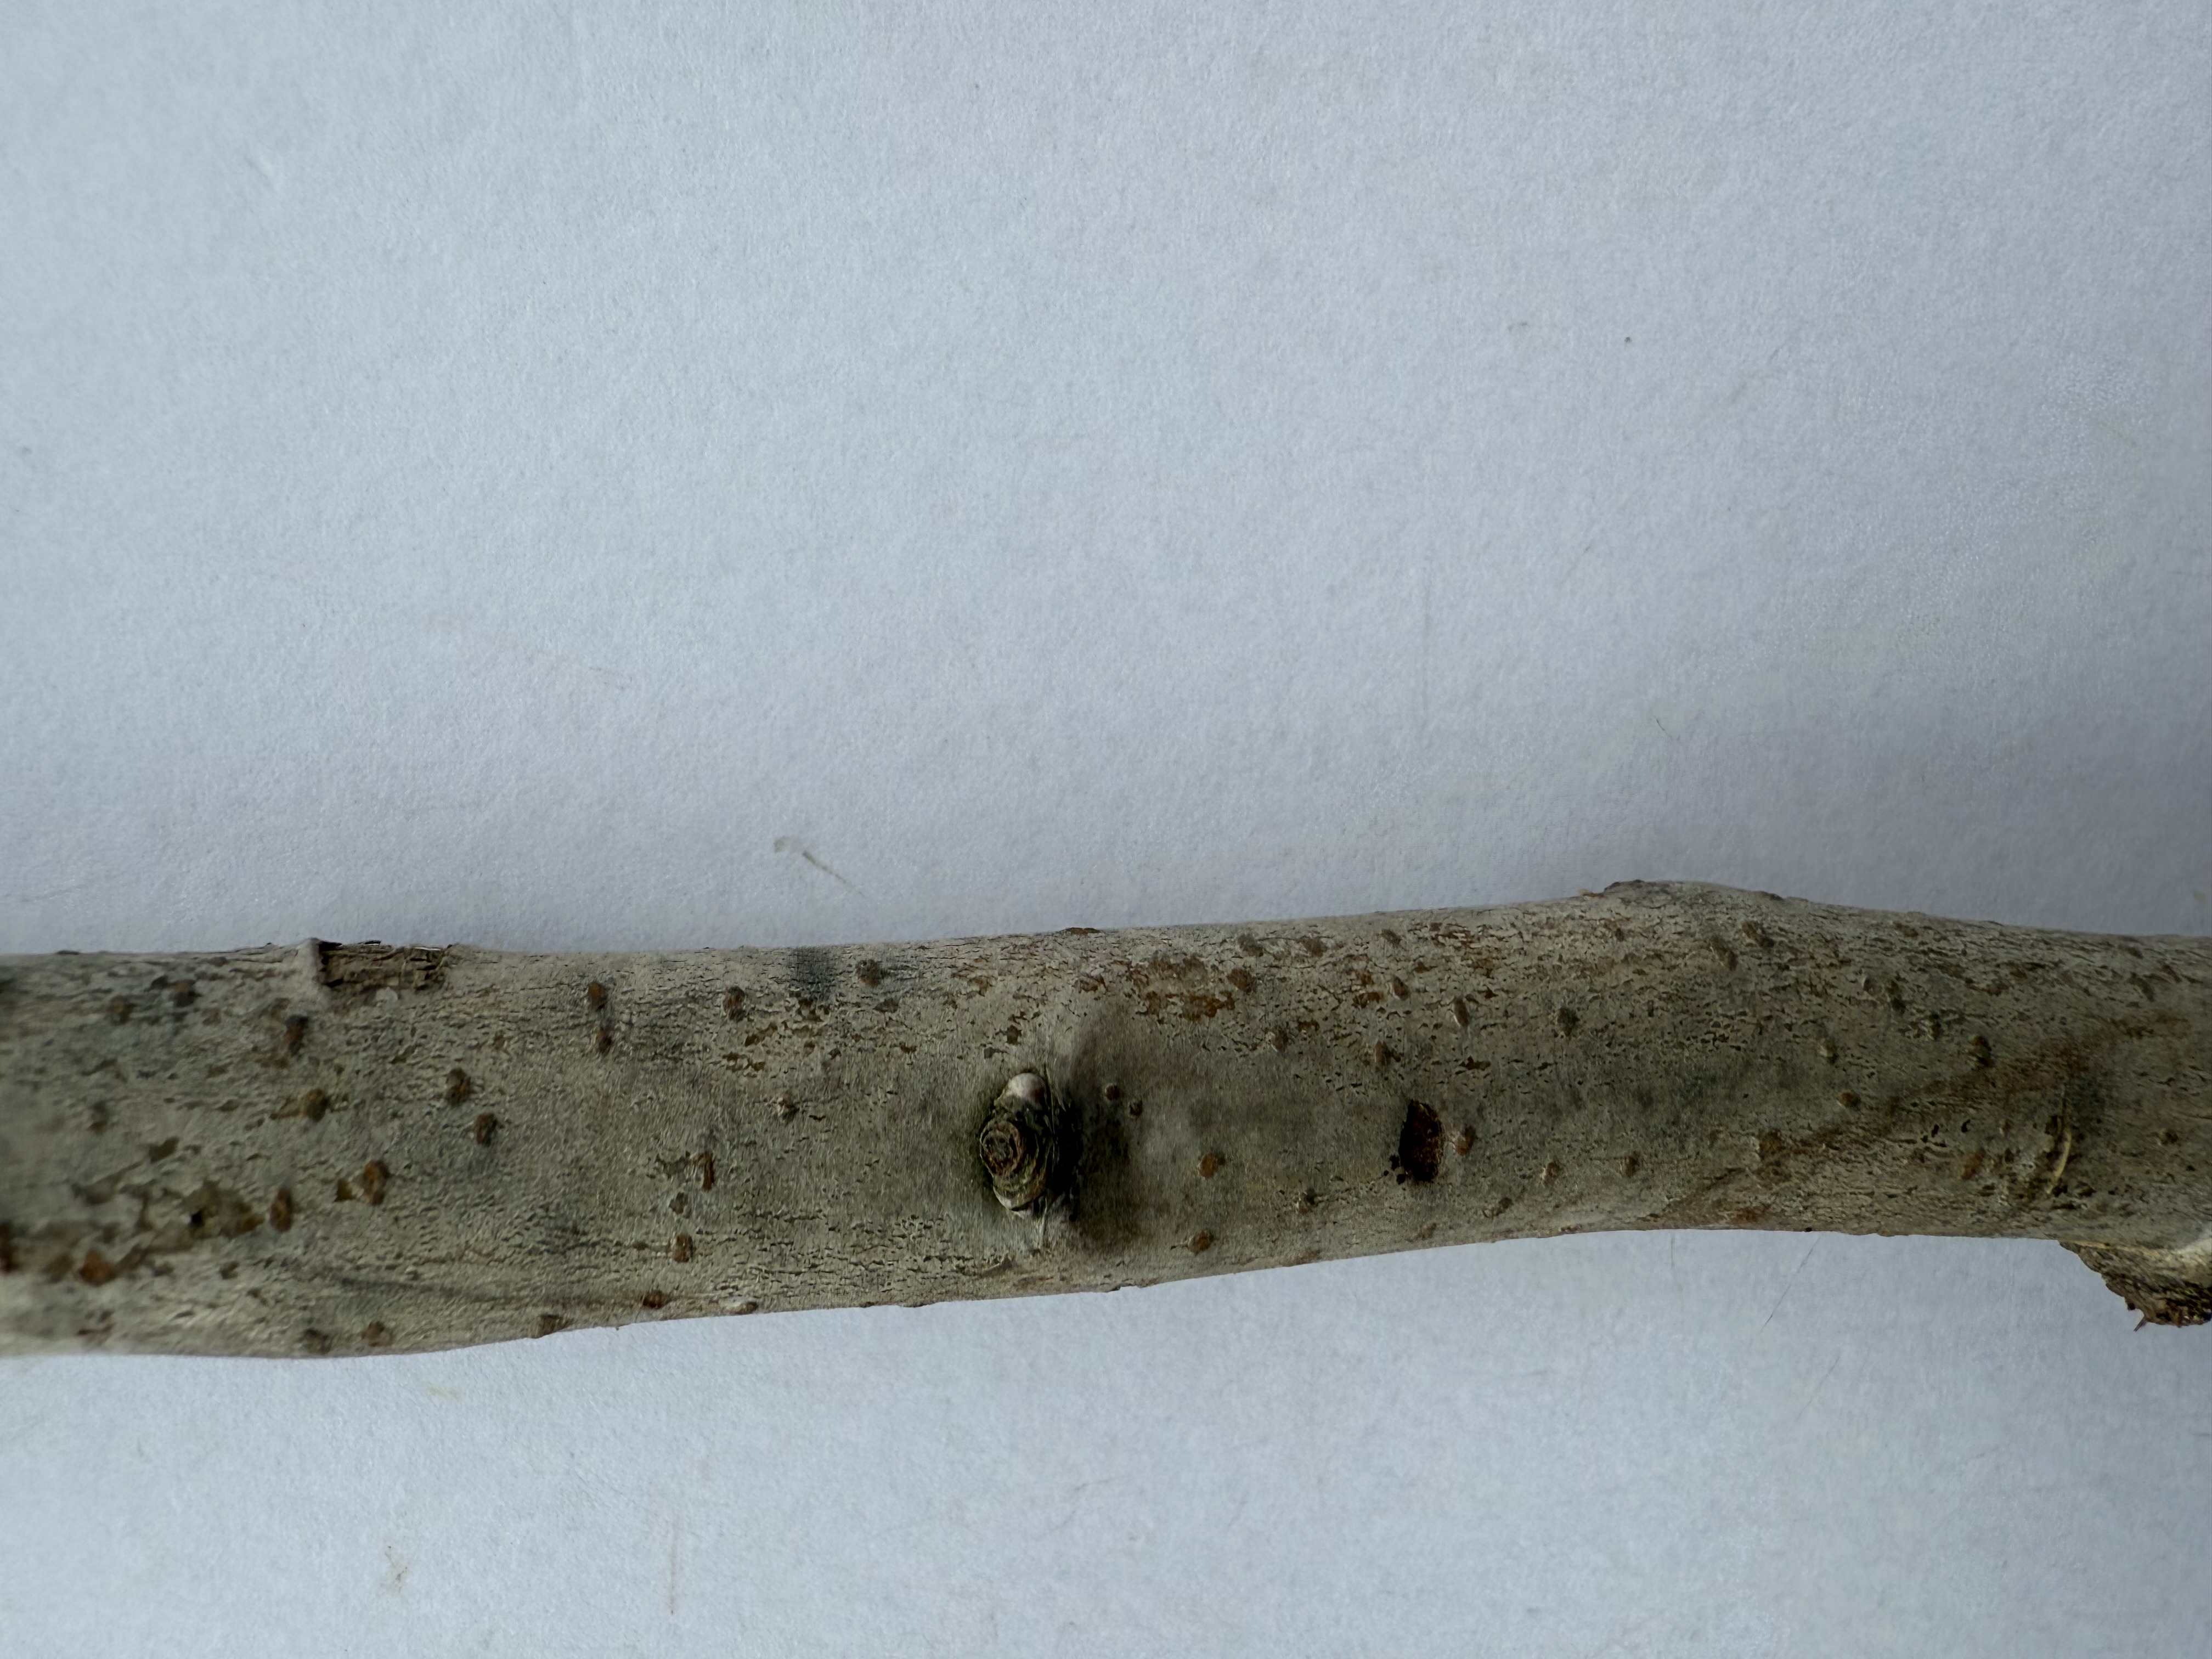
Variety: Deveci Pear